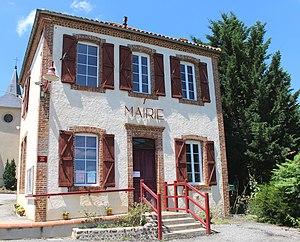
Mairie de Sadournin (Hautes-Pyrénées)
Sadournin est une commune française située dans le département des Hautes-Pyrénées, en région Occitanie.